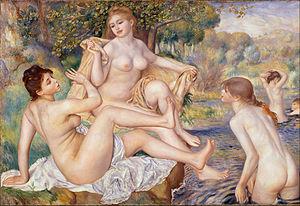
Pierre-Auguste Renoir dit Auguste Renoir, né à Limoges le 25 février 1841 et mort au domaine des Collettes à Cagnes-sur-Mer le 3 décembre 1919, est l'un des plus célèbres peintres français.